Bobbie Oliver

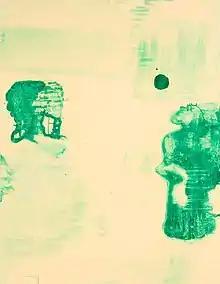
"Untitled" (2019). Acrylic on canvas, 62" x 80".

After moving to New York from London in 1971, she worked for Isamu Noguchi and La Monte Young. In the 1980s she taught painting at Princeton University, the School of Visual Arts, New York, the Banff School of Fine Arts, Canada and The Rhode Island School of Design where she served as a Tenured Professor of Painting and Chair of Painting (1982–1983 and 2006–2008). She also taught at the National College of Art in Lahore, Pakistan and the Rhode Island School of Design in Rome, Italy.